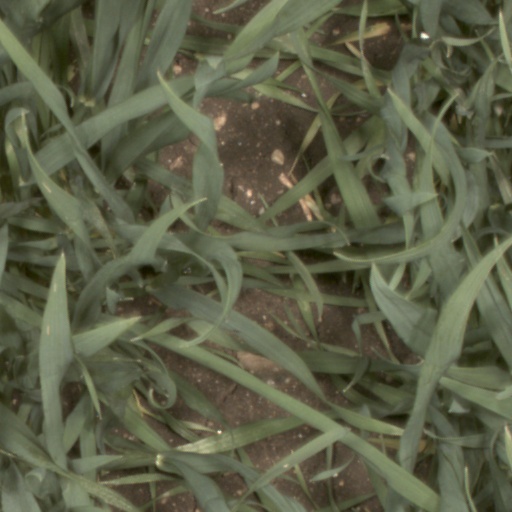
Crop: wheat